2009 NBA All-Star Game

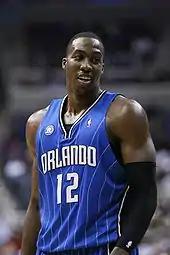
Dwight Howard broke the record for the most votes received.

The rosters for the All-Star Game is chosen in two ways. The starters were chosen via a fan ballot. Two guards, two forwards and one center who receive the highest vote were named the All-Star starters. The reserves were chosen by votes among the NBA head coaches in their respective conferences. The coaches were not permitted to vote for their own players. The reserves consists of two guards, two forwards, one center and two players regardless of position. If a player is unable to participate due to injury, the commissioner will select a replacement.